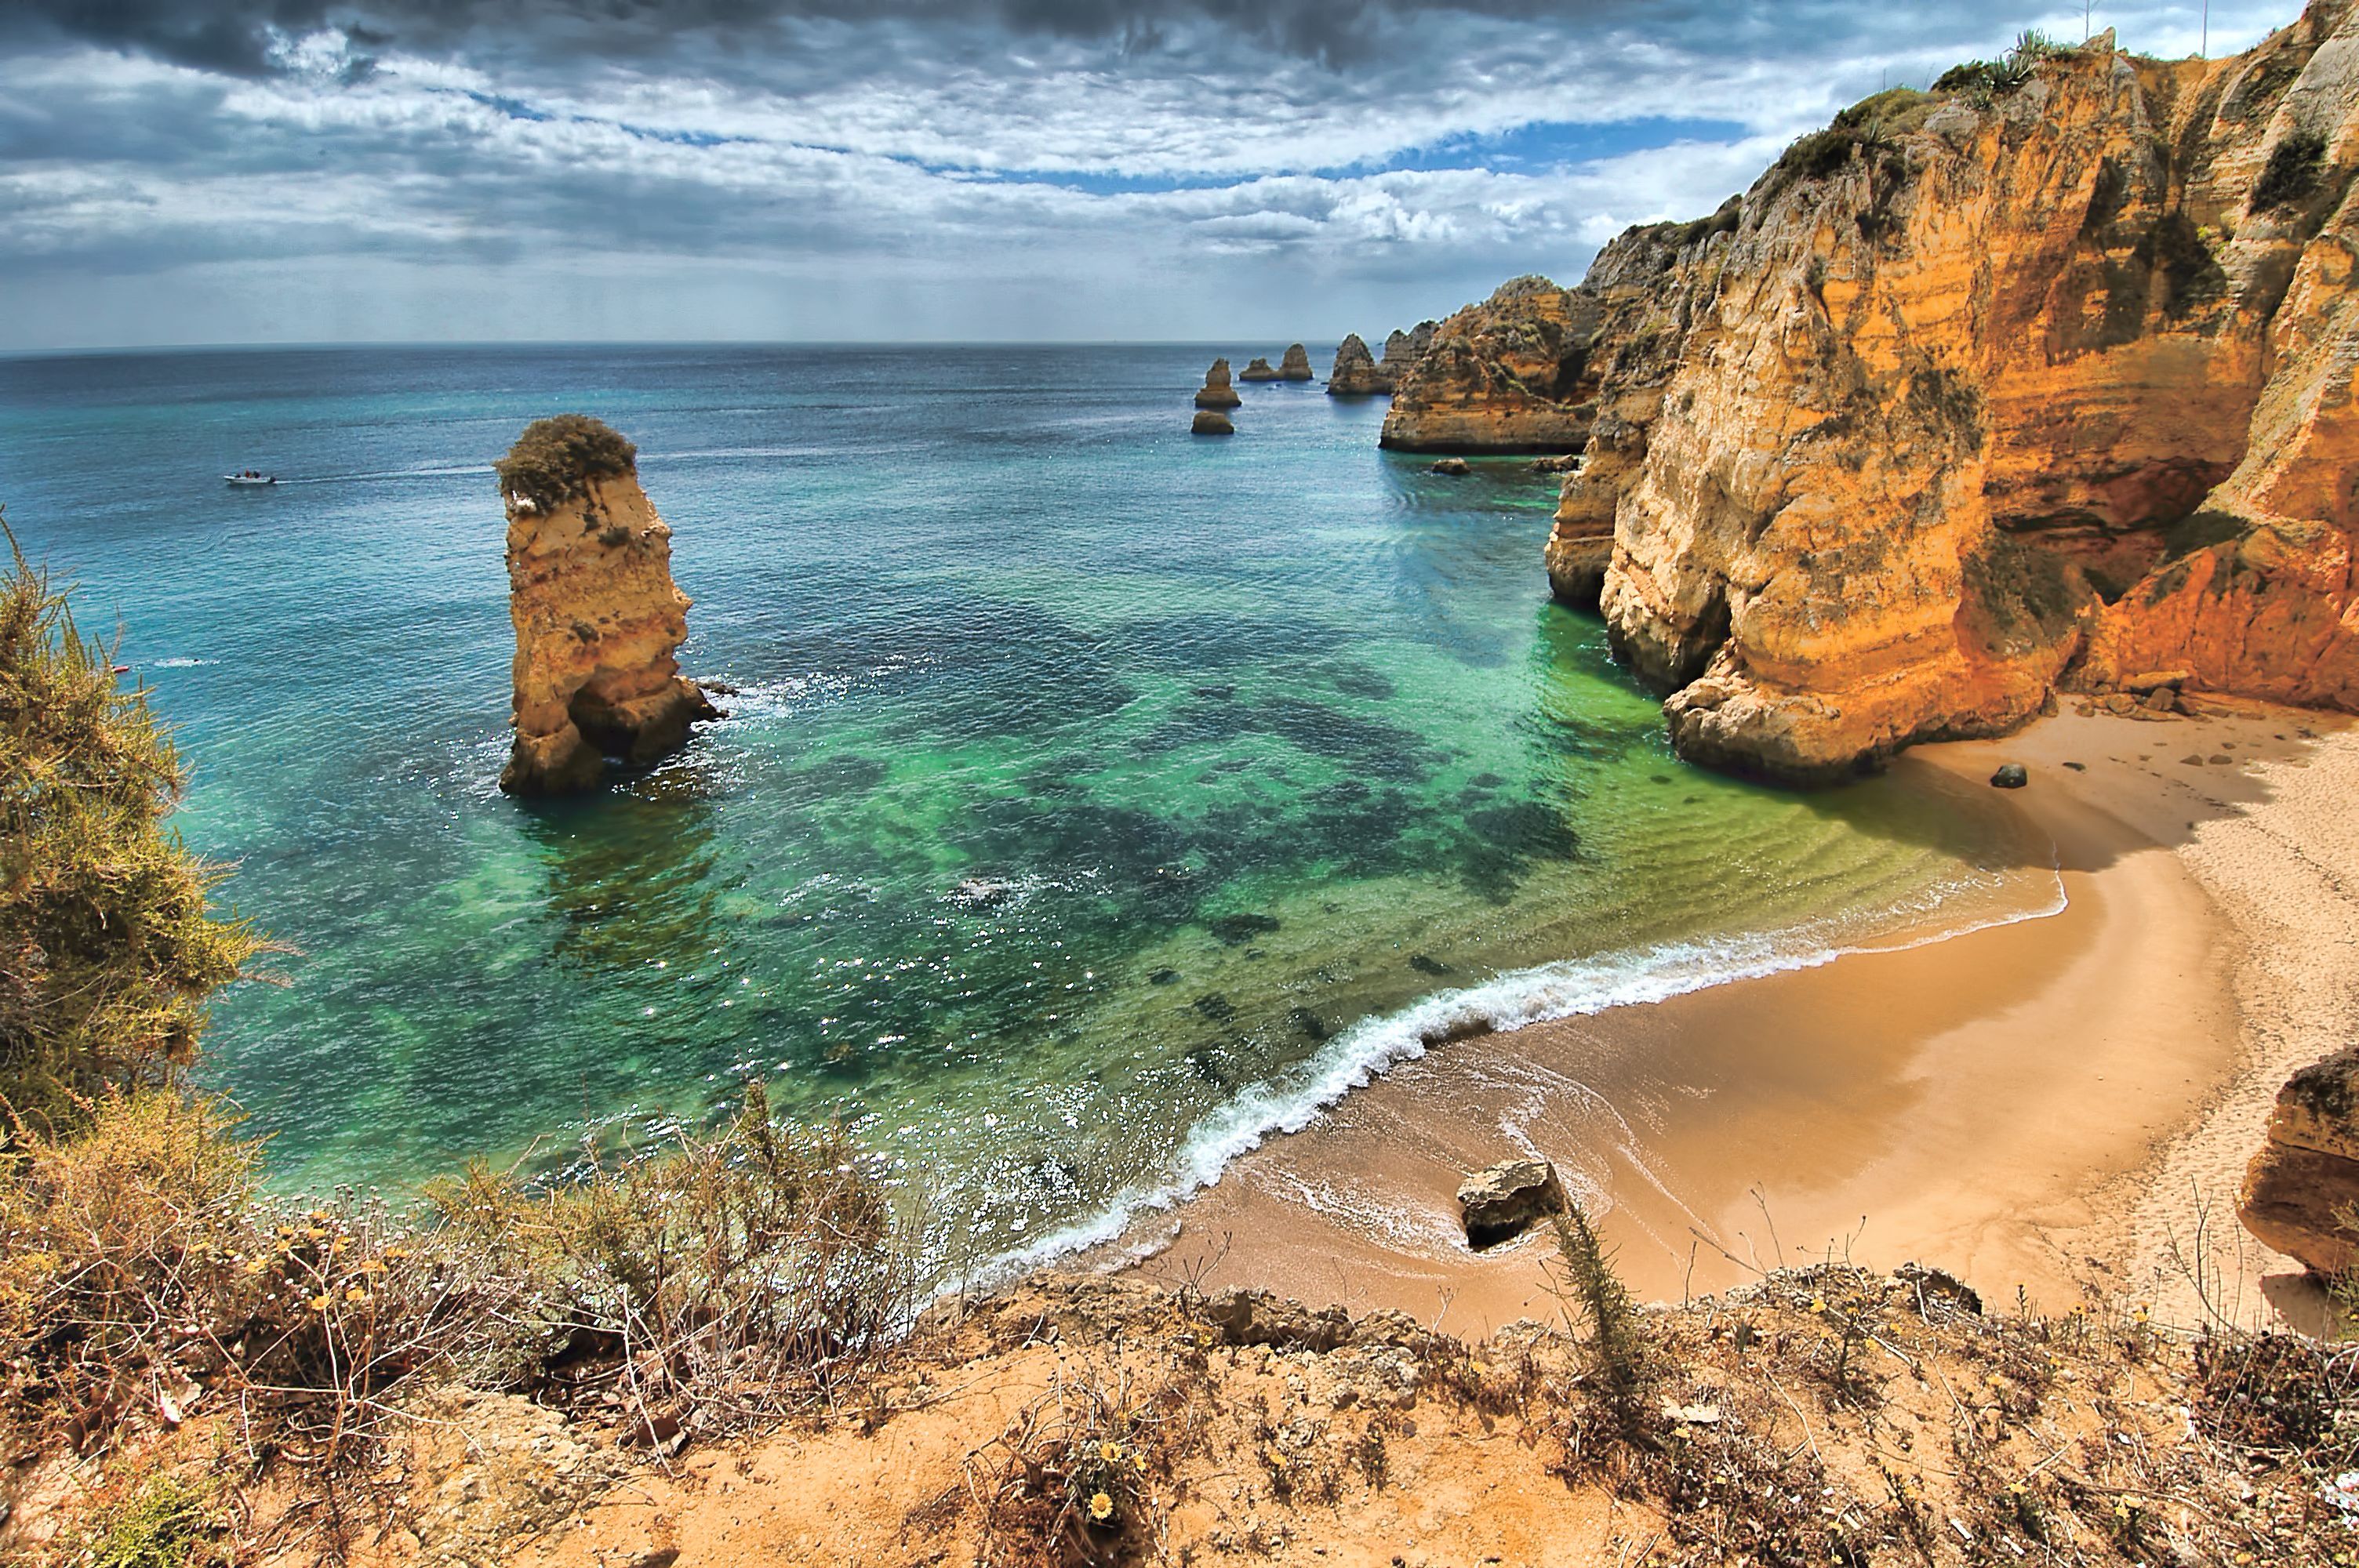
beach, landscape, sea, coast, sand, rock, ocean, shore, wave, formation, cliff, cove, bay, terrain, material, body of water, geology, portugal, algarve, cape, landform, geographical feature